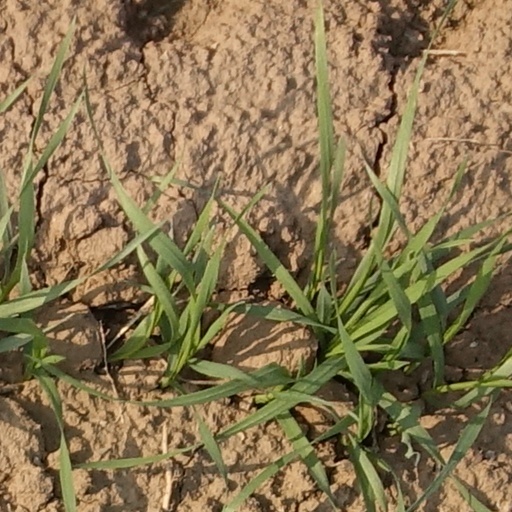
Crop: wheat